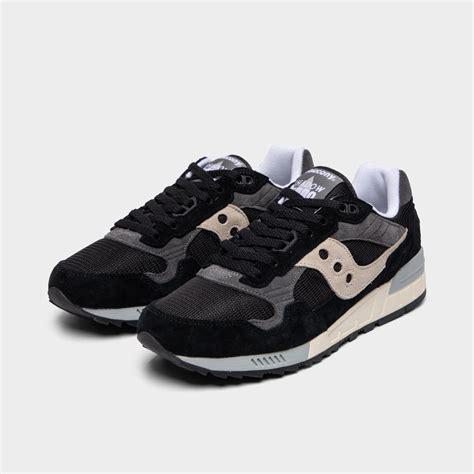
Brand: Saucony
Model: Shadow 5000